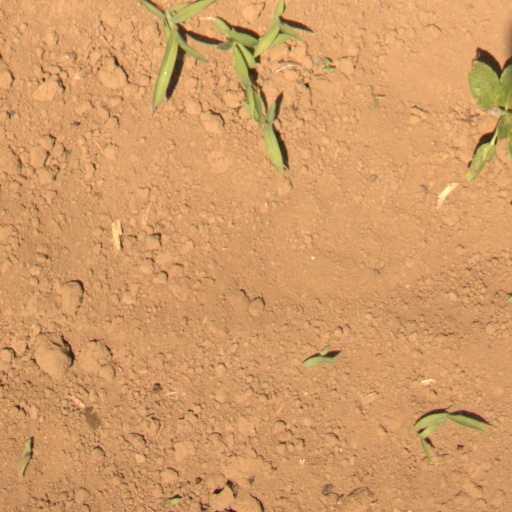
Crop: Jerusalem artichoke